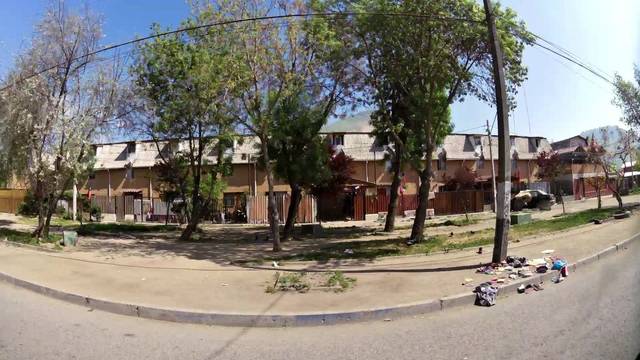
Region: Chile
Coordinates: -33.396, -70.699